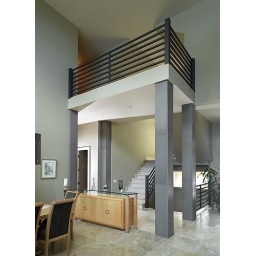
Solus Large format wall tiles cladding columns in Shiitake